Imperial Korean Armed Forces

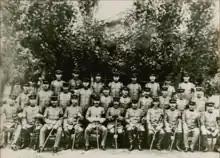
Officers of Joseon Infantry Division

After Japan's victory in the Russo-Japanese War in 1905, the Japanese forced the Korean ministers to sign the Japan–Korea Treaty of 1905. As per the treaty, the Korean government disbanded the Navy and reduced the numbers of the Imperial Army's City Guards and the Garrison Guards. The total number of Garrison Guards was less than 3,000. Their ships, such as the Guangjae, transported coal from 1941 until Korea's independence from Japan. The army disbanded on August 1, 1907, as per the Japan–Korea Treaty of 1907. From midnight, it rained in Seoul. There was an order to gather in Namdaemun. In Namdaemun, Major Park Seung-hwan committed suicide out of guilt for not protecting the country. His death incited the Korean Army to loot their armories, that was confiscated by the Japanese earlier, and fight against the Japanese army, beginning the Battle of Namdaemun. Still, the Japanese anticipated this and suppressed them after nearly four hours of fighting. 13 officers and 57 enlisted were killed as a result of the battle. On August 30, 1907, many officers were removed from their position. Emperor Sunjong's incorporated the remaining soldiers into the Imperial Retinue Guard, which continued even after the annexation in 1910. After disbanding the central army in 1907, the provincial armies gradually separated. As a result, the provincial soldiers joined the Righteous Armies before the disbandment. The Military Academy was minimized in size that number of new cadets became 15. The academy was finally disbanded in September 1909. Remaining cadets were sent to Imperial Japanese Army Academy. After the dissolution, some cadets who studied abroad returned Korea and served under tight Japanese intervention and served under the Joseon Infantry Division, while some led the independence movement.